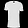
Label: T - shirt / top